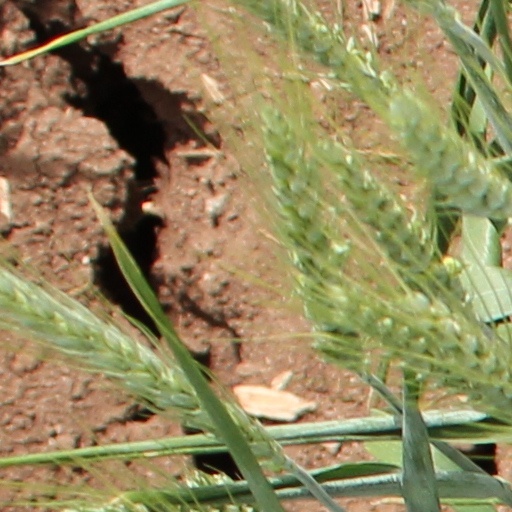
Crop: wheat